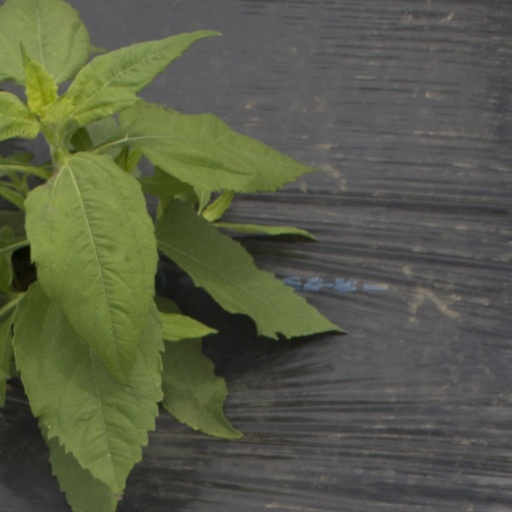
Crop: Jerusalem artichoke